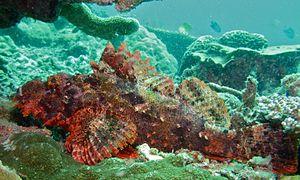
Scorpaenopsis oxycephala, communément nommée Poisson-scorpion à houppe, est une espèce de poissons marins benthiques de la famille des Scorpaenidae.